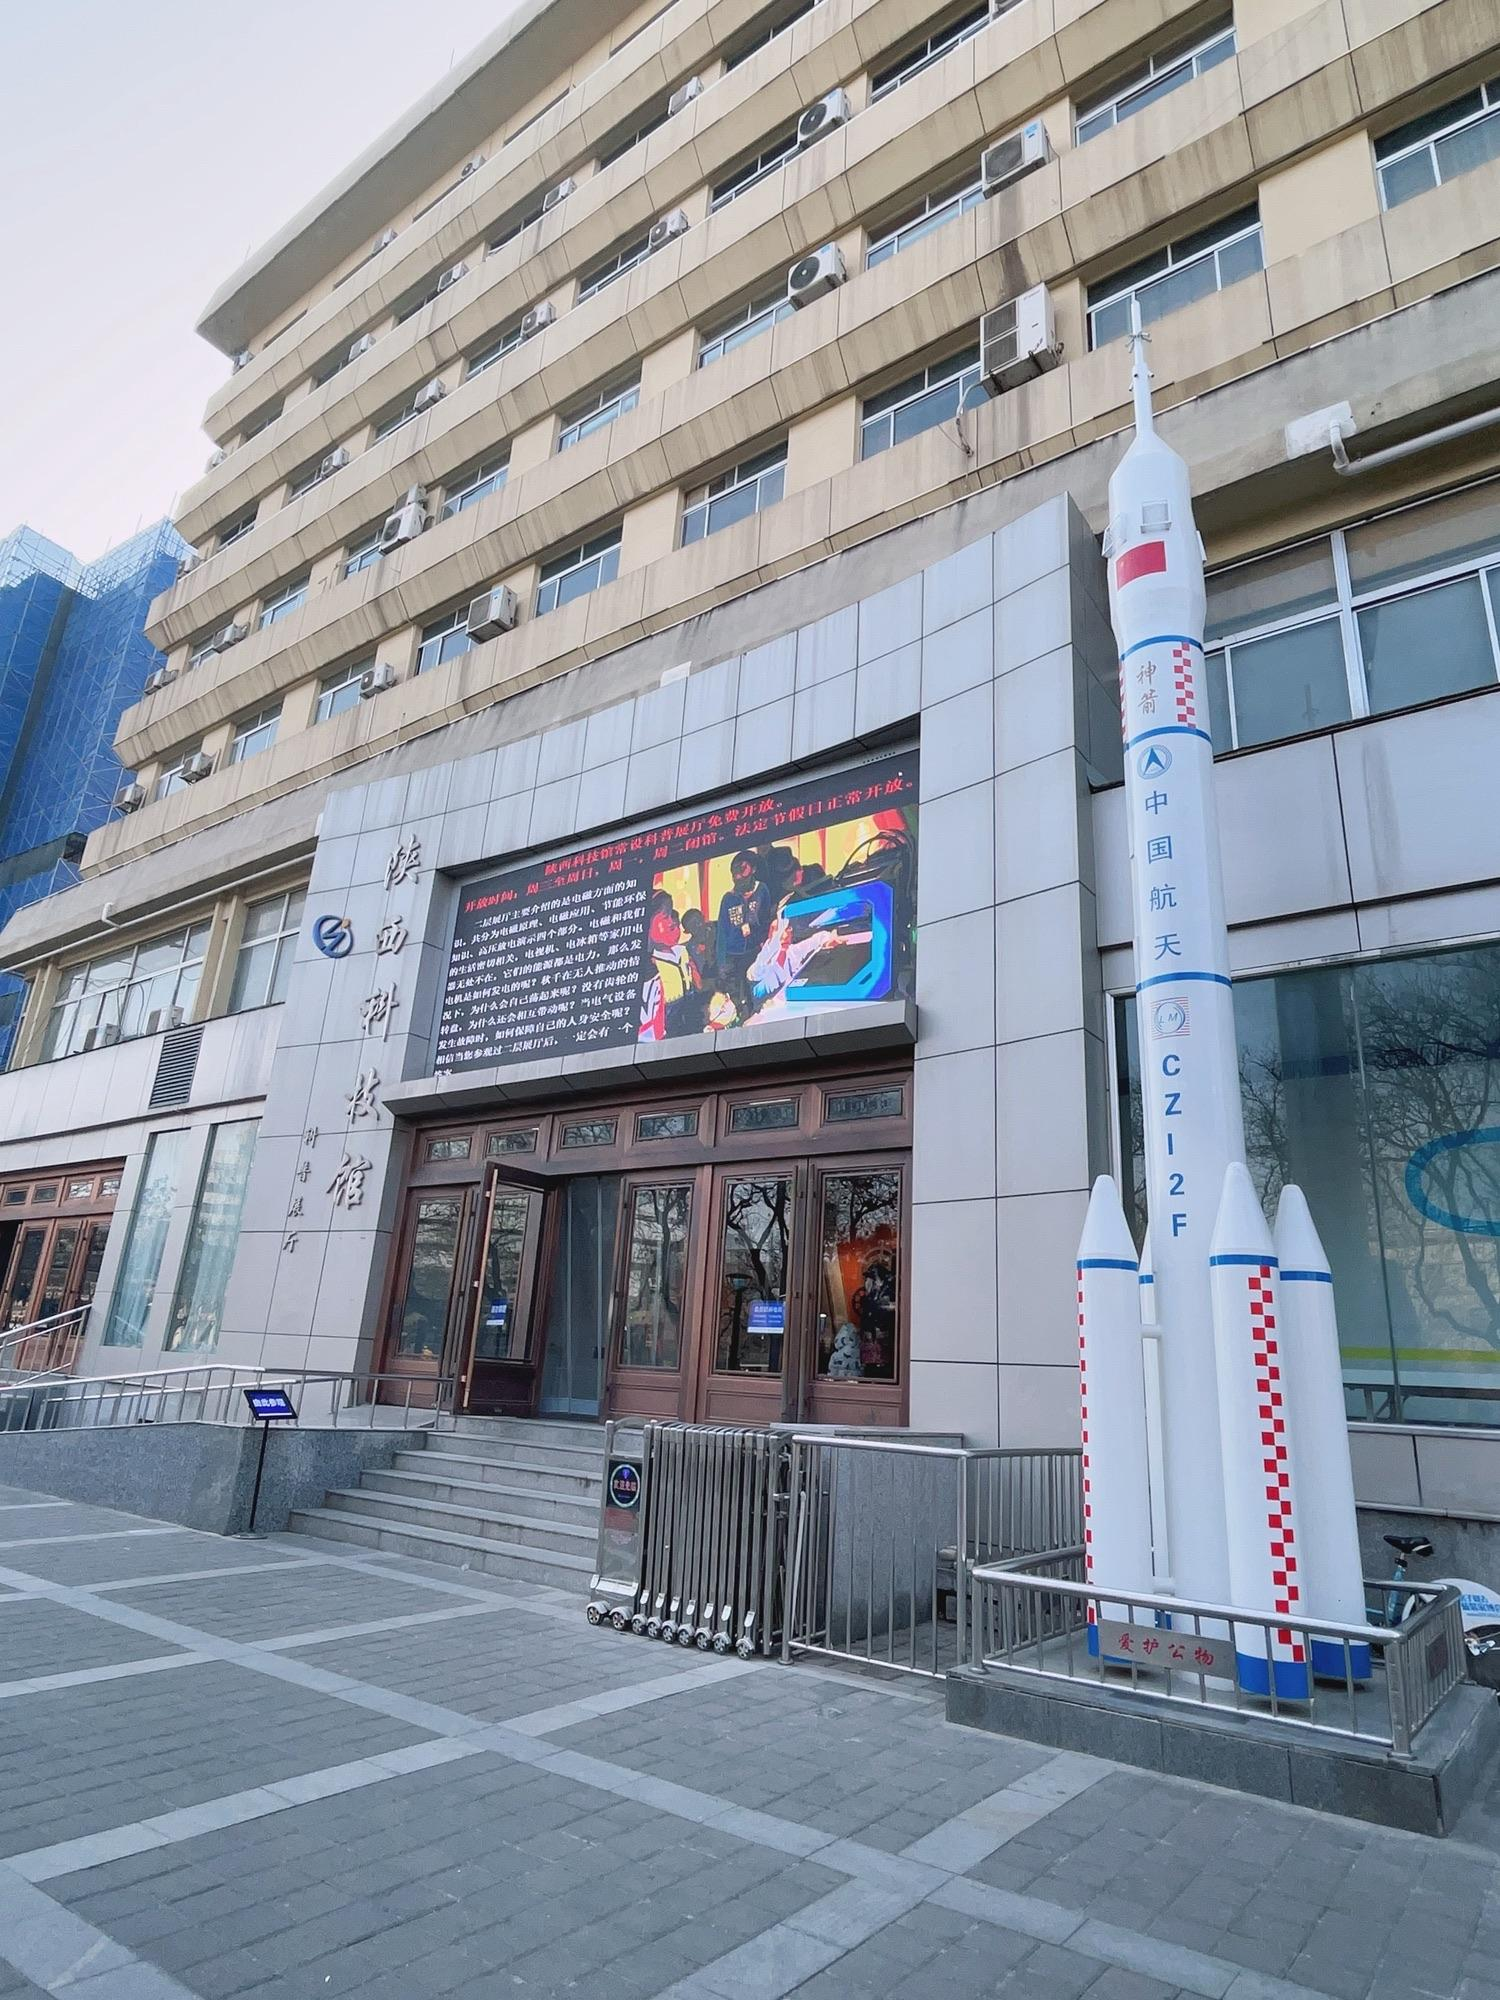
地标名称：陕西科技馆
所在城市：西安市·新城区